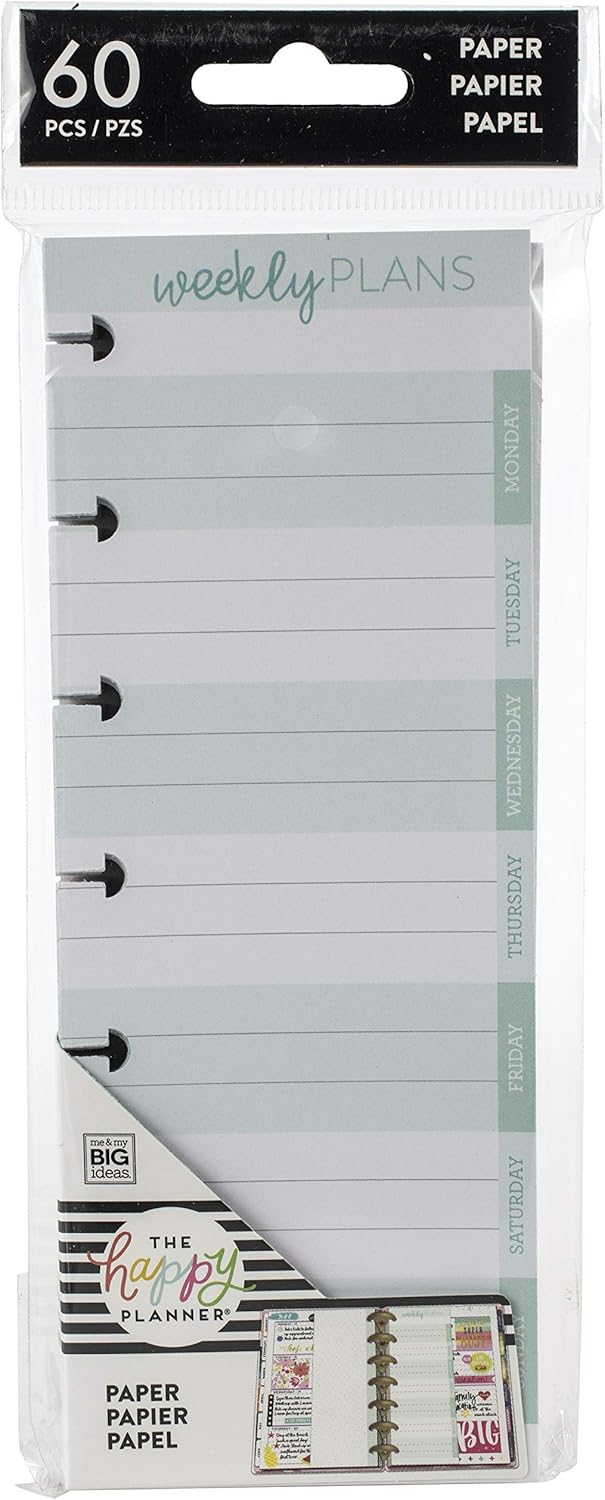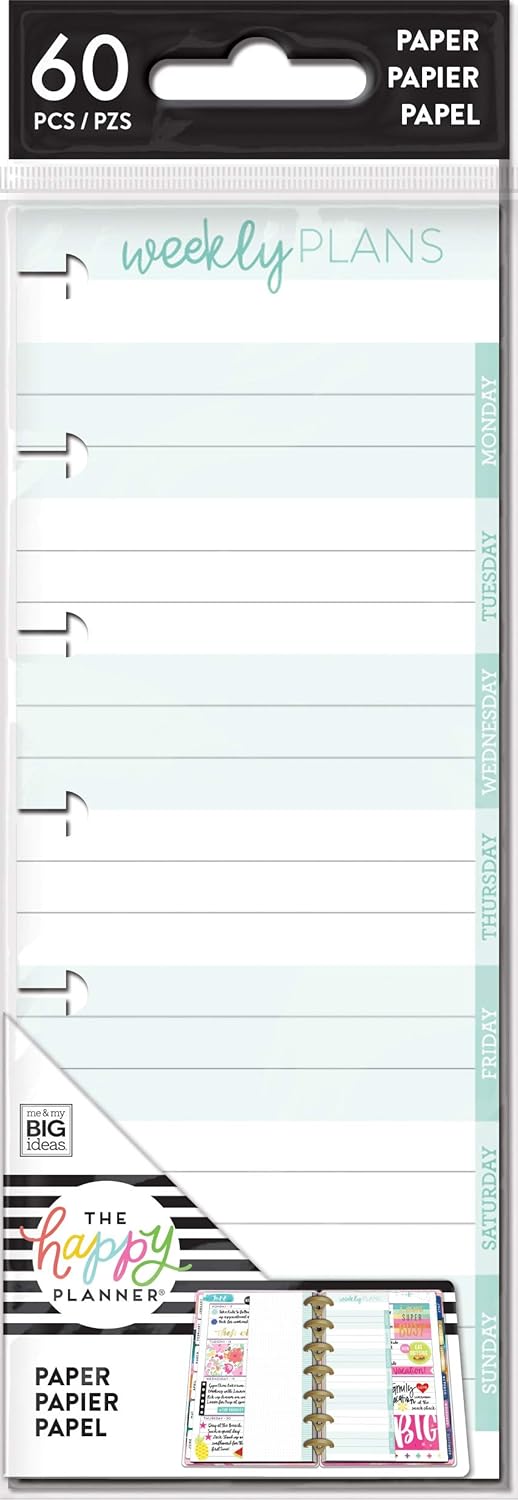
Me & My Big Ideas Happy Planner Mini Half Sheet Fill Paper 60/Pkg-Weekly Notes
Category: Arts, Crafts & Sewing
Happy Planner Mini Half Sheet Fill Paper 60/Pk
Features: Happy Planner Mini Half Sheet Fill Paper 60/Pk | Model Number: FILM22 | Package Dimension: 7.0" L x 3.0" W x 0.4" H | Package Weight: 0.2 lb